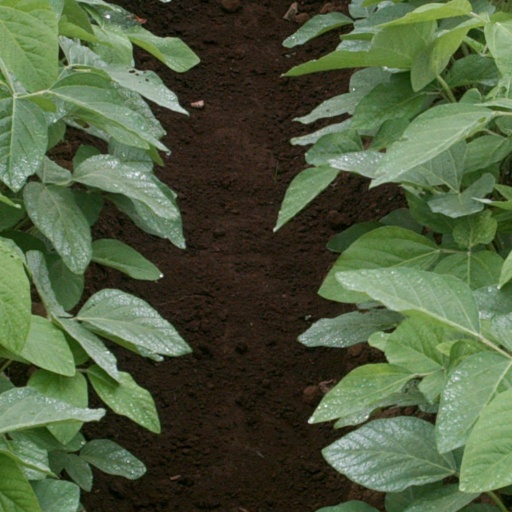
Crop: soybean